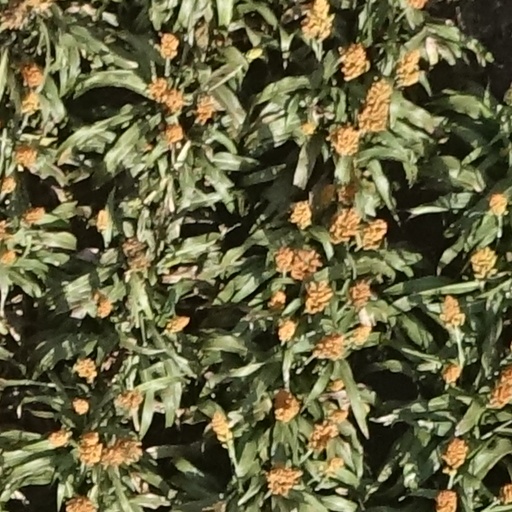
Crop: sorghum